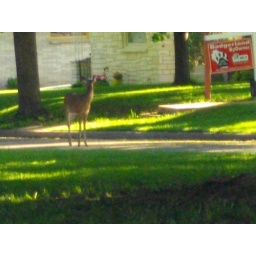
A couple of deer walking by the house in the early morning hours.